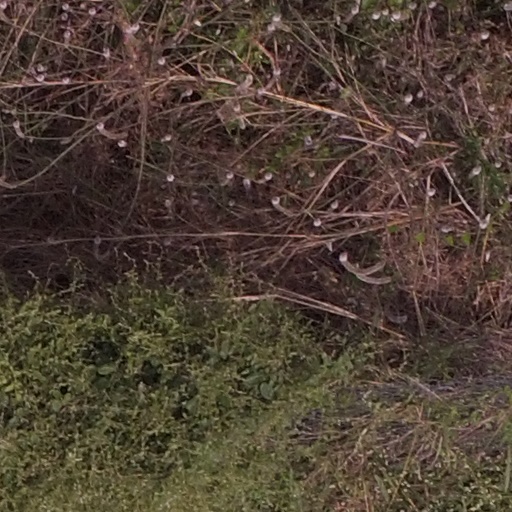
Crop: maize; corn